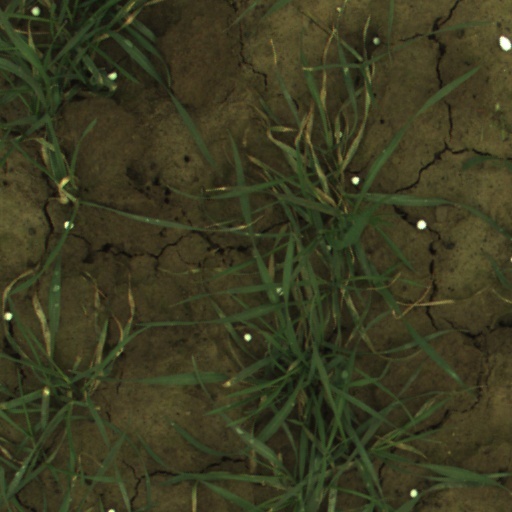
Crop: wheat